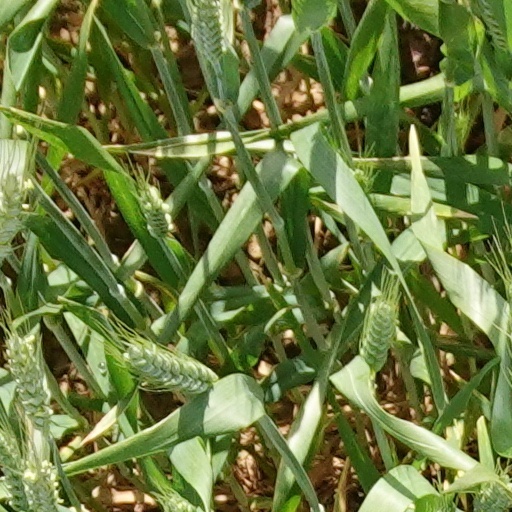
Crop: wheat